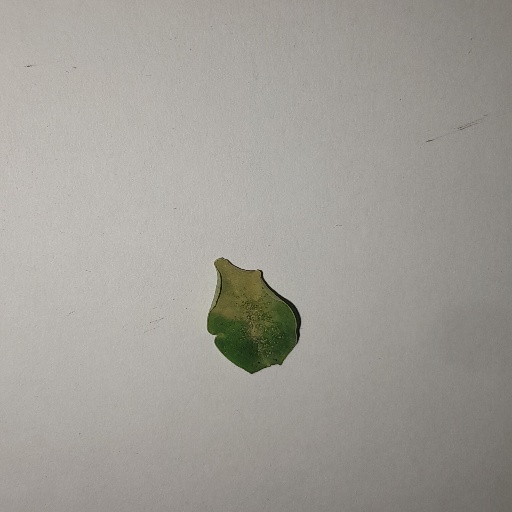
Species: Sojina
Leaf condition: Yellow Leaf